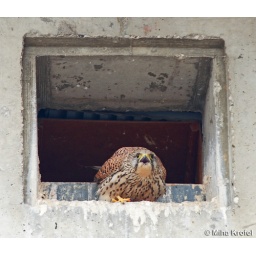
female kestrel Falco tinnunculus calling from a building in Ljubljana, Slovenia